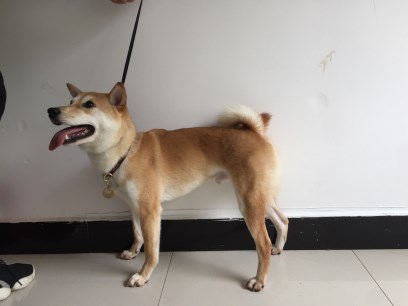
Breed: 1043-n000001-Shiba_Dog